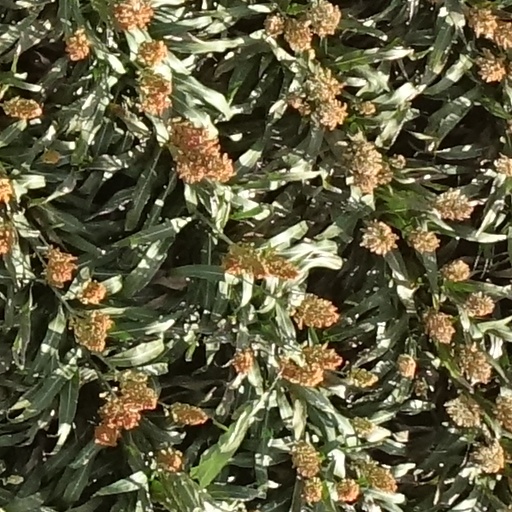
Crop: sorghum